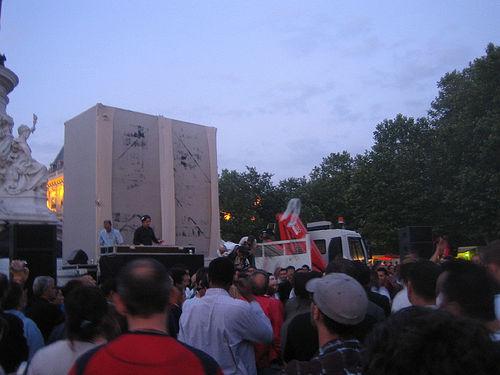
Weather: sun or clear